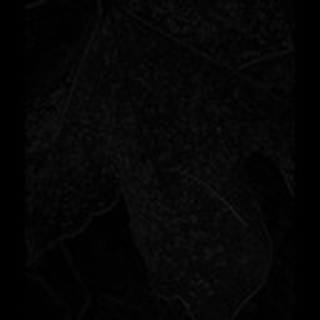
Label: cotton_aphids